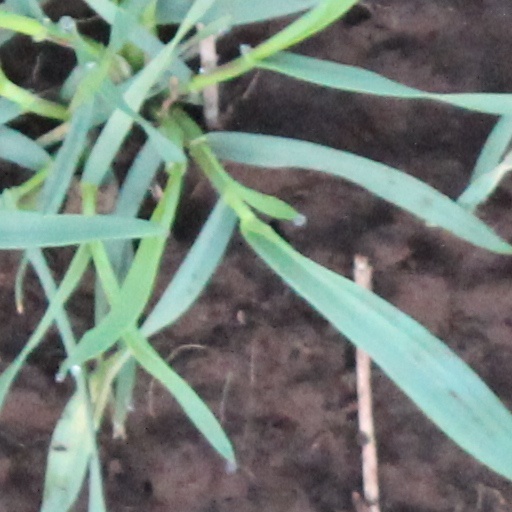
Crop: wheat